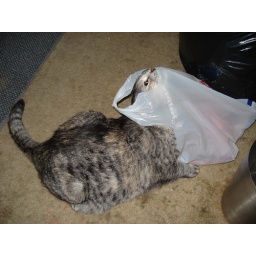
Great picture of Grey Kitty playing in a plastic bag that Sapphire took.